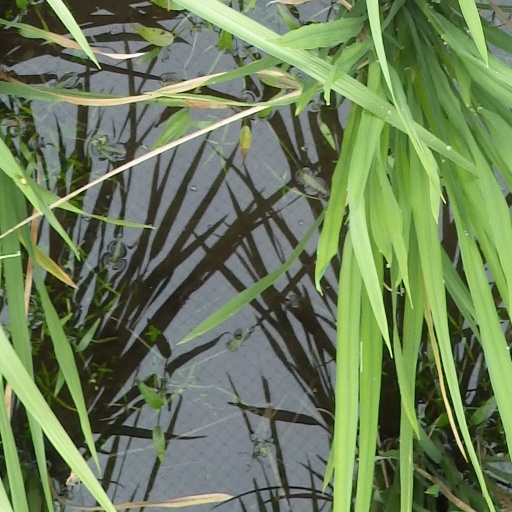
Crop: rice